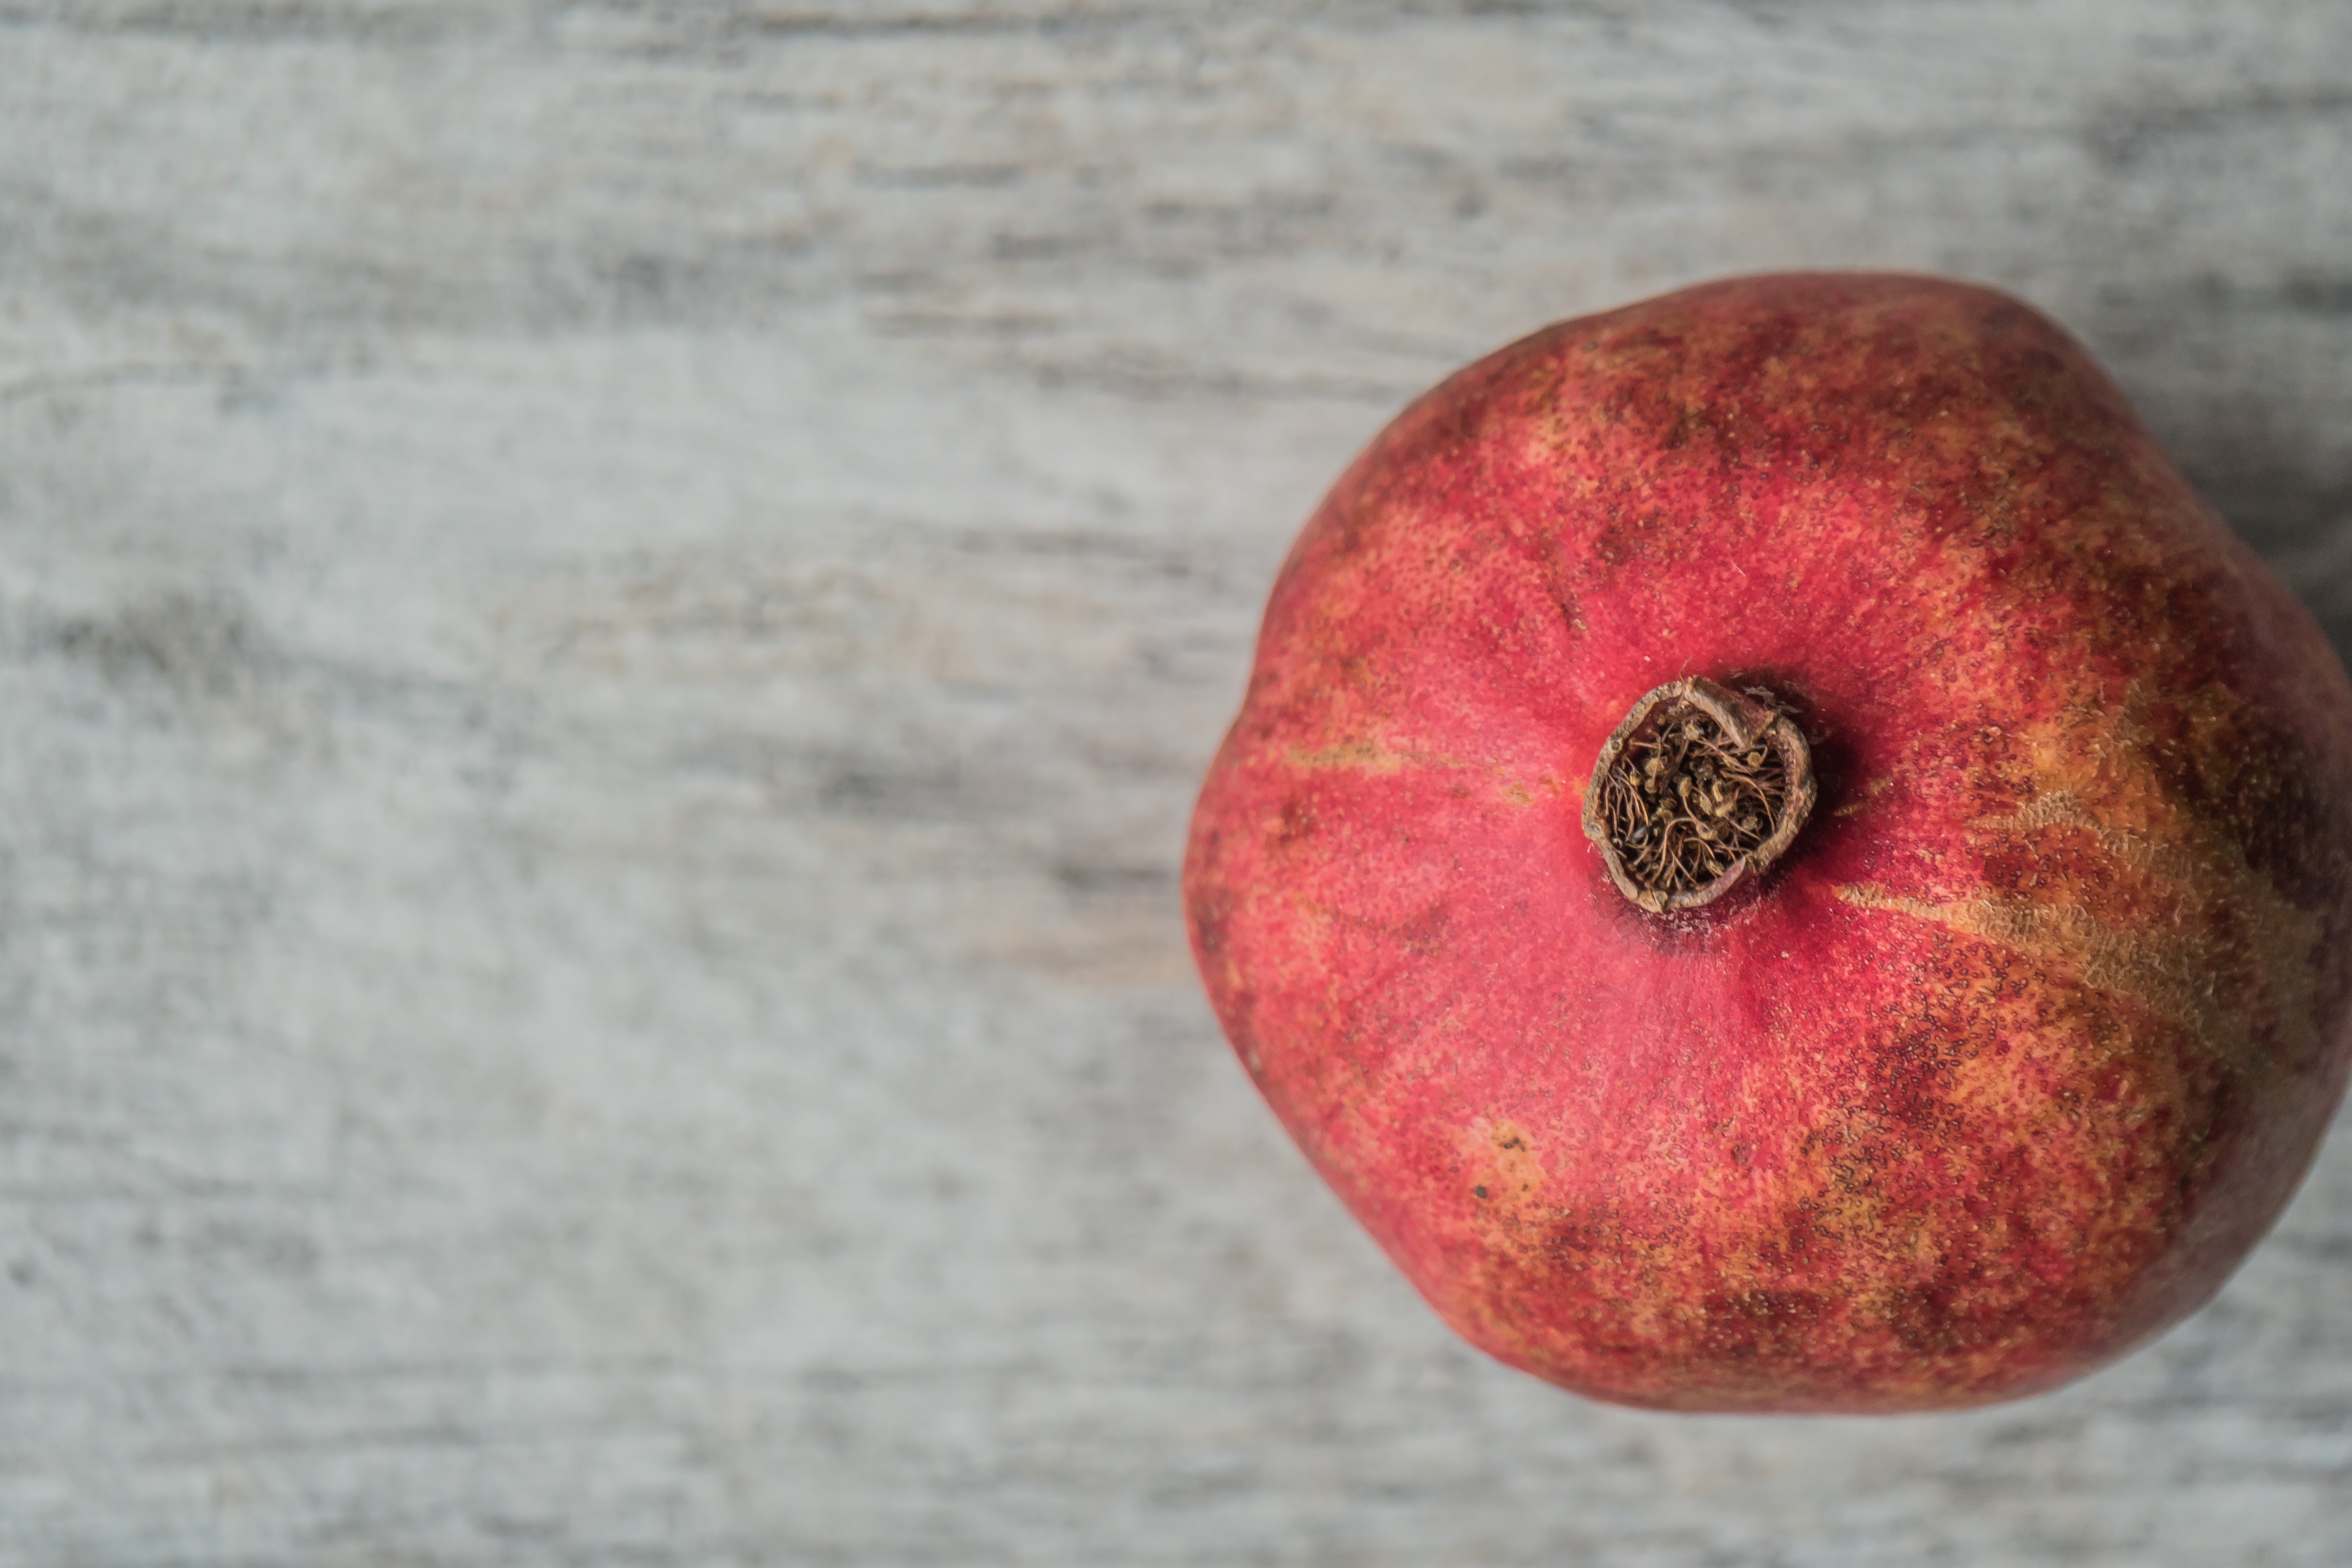
fruit, plant, food, apple, produce, still life photography, superfood